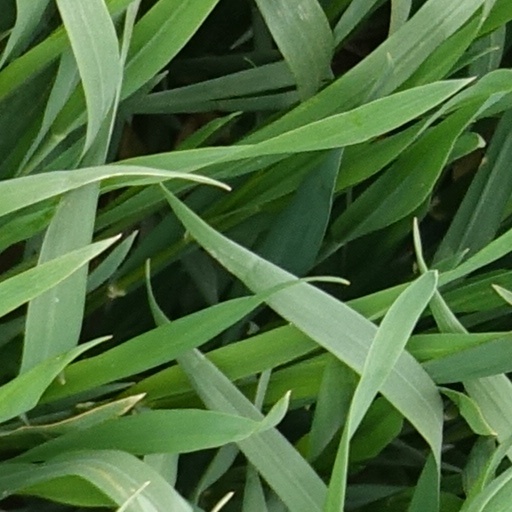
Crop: wheat